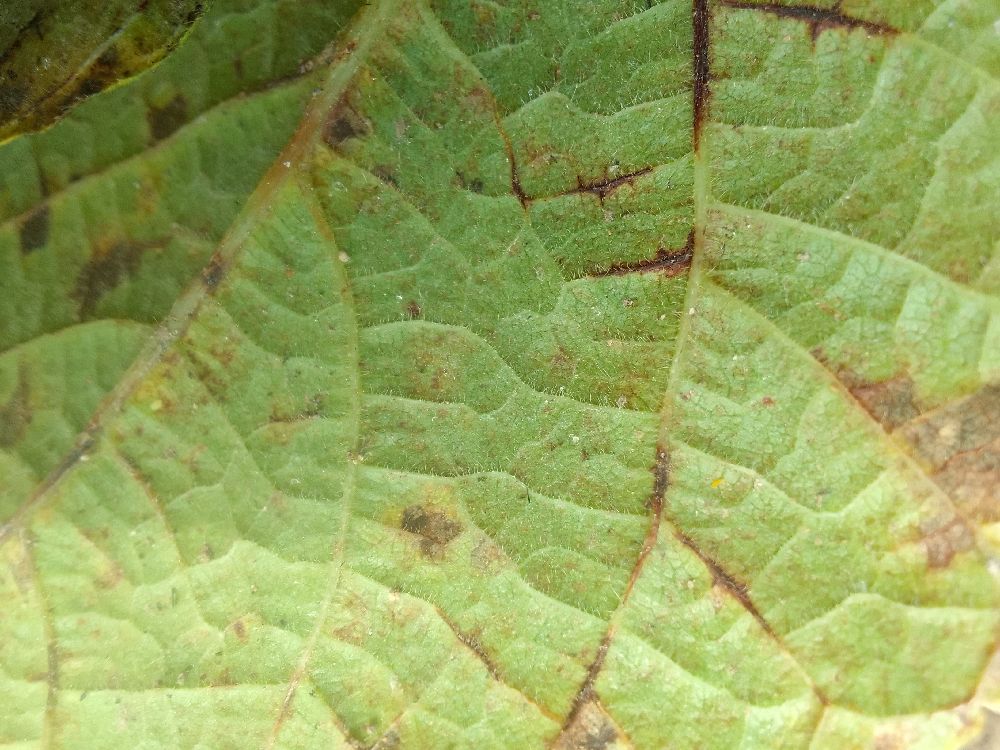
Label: anthracnose